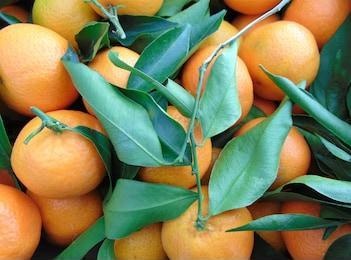
Label: mandarine